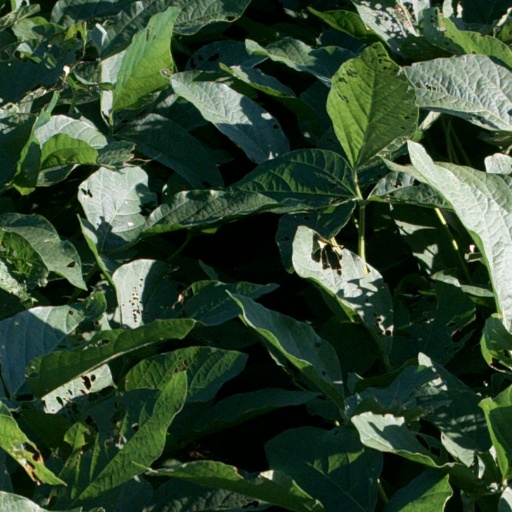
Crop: soybean